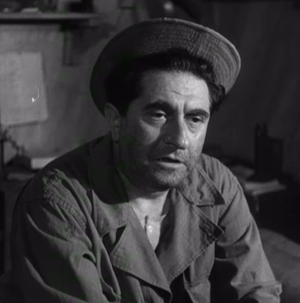
Nando Bruno est un acteur italien.